St. Andrews Brawl

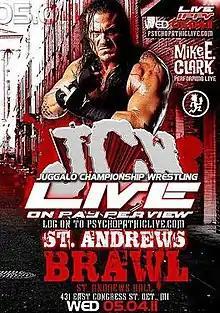
The promotional poster featuring Rhino

St. Andrews Brawl was a professional wrestling pay-per-view (PPV) event produced by Juggalo Championship Wrestling (JCW), which was only available online. It took place on May 4, 2011 at St. Andrews Hall in Detroit, Michigan. Professional wrestling is a type of sports entertainment in which theatrical events are combined with a competitive sport. The buildup to the matches and the scenarios that took place before, during, and after the event, were planned by JCW's script writers. The event starred wrestlers from Juggalo Championship Wrestling's bi-weekly internet wrestling show.